Hungerford railway station

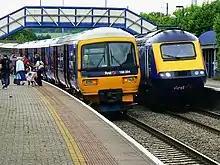
Trains at Hungerford Station

The station is served by local services operated by Great Western Railway between and in Wiltshire (a few weekday peak services reach London Paddington). It is also served by semi-fast Great Western Railway trains between London and using Class 800 and Class 802 trains.